Drill (animal)

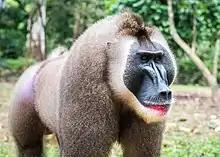
Male drill in Boki, Cross River

Drills are found only in Cross River State in Nigeria, southwestern Cameroon (south to the Sanaga River), and on Bioko Island, part of Equatorial Guinea, in rainforest habitats. Their entire global range is less than 40,000 km.